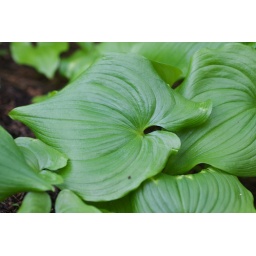
Growing as a groundcover around the water tower in Volunteer Park, SeattlePlease comment if you recognize!